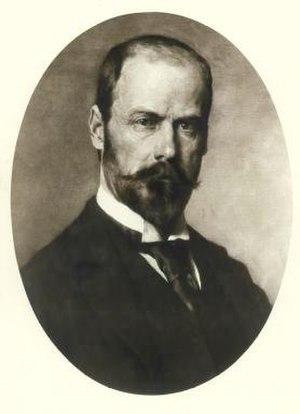
Philipp Wilhelm von Schoeller est un homme d'affaires et photographe germano-autrichien.